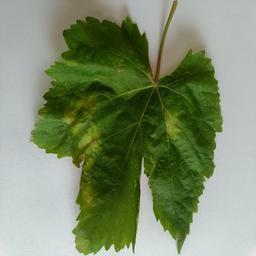
Label: Downy Mildew